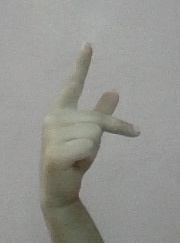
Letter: dha